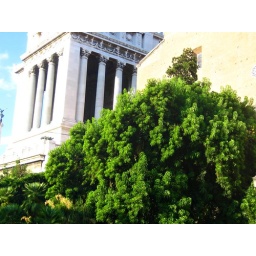
Lush green in front of the relentless white marble of the National Monument.